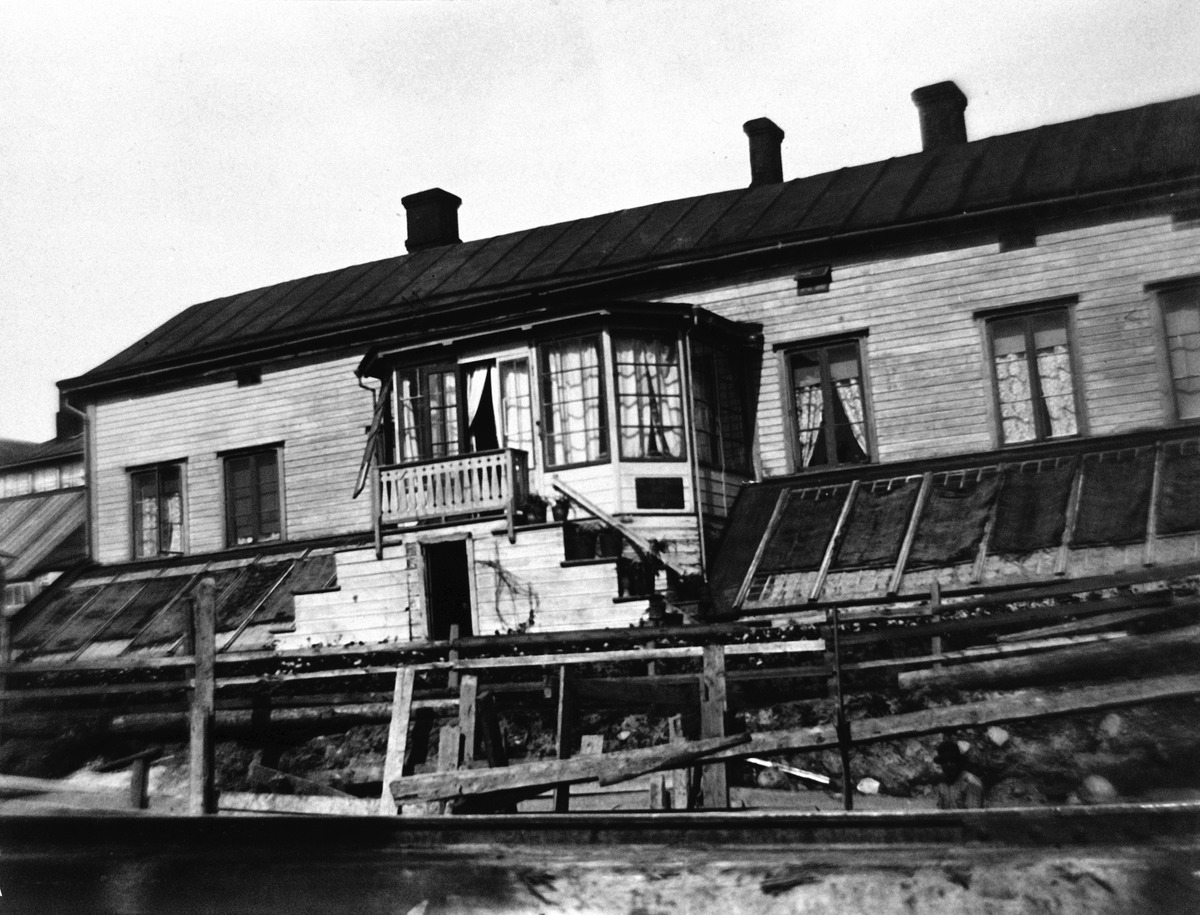
V
sisällön kuvaus: V. F. Sagulinin kauppapuutarhan rakennuksia Arkadian huvila-alueella. Läntinen Viertotie 2 (= Mannerheimintie 30). mustavalkoinen
Kuvaaja: Mitterhusen, Karl, valokuvaaja
Ajankohta: kuvausaika 1895 n mahd
Paikka: Suomi, Uusimaa, Helsinki, Töölö Helsinki, Etu-Töölö Helsinki, Mannerheimintie 30
Aiheet: puurakennukset, hirsirakennukset, sisäänkäynnit, erkkerit, puutarhat, puutarhaviljely